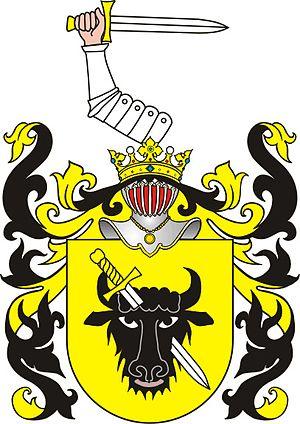
Les armoiries dans l'ancienne Pologne et la République des Deux Nations étaient l'emblème et le privilège de la seule noblesse. La réception des emblèmes armoriaux d'après les modèles occidentaux commença au milieu du XIIIe siècle et finit au milieu du XIVe siècle. A l'époque, il ne s'agissait pas de pièces héraldiques, mais seulement d'emblèmes représentant des objets concrets : des motifs animaliers, végétaux, astronomiques, militaires, agricoles. A partir de la deuxième moitié du XIVe siècle, apparaissent les noms héraldiques dérivés du cri des chevaliers rassemblés sous la même bannière lignagère sur un champ de bataille.